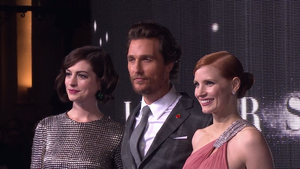
Interstellar, ou Interstellaire au Québec et au Nouveau-Brunswick, est un film de science-fiction britannico-américain produit, écrit et réalisé par Christopher Nolan, sorti en 2014.